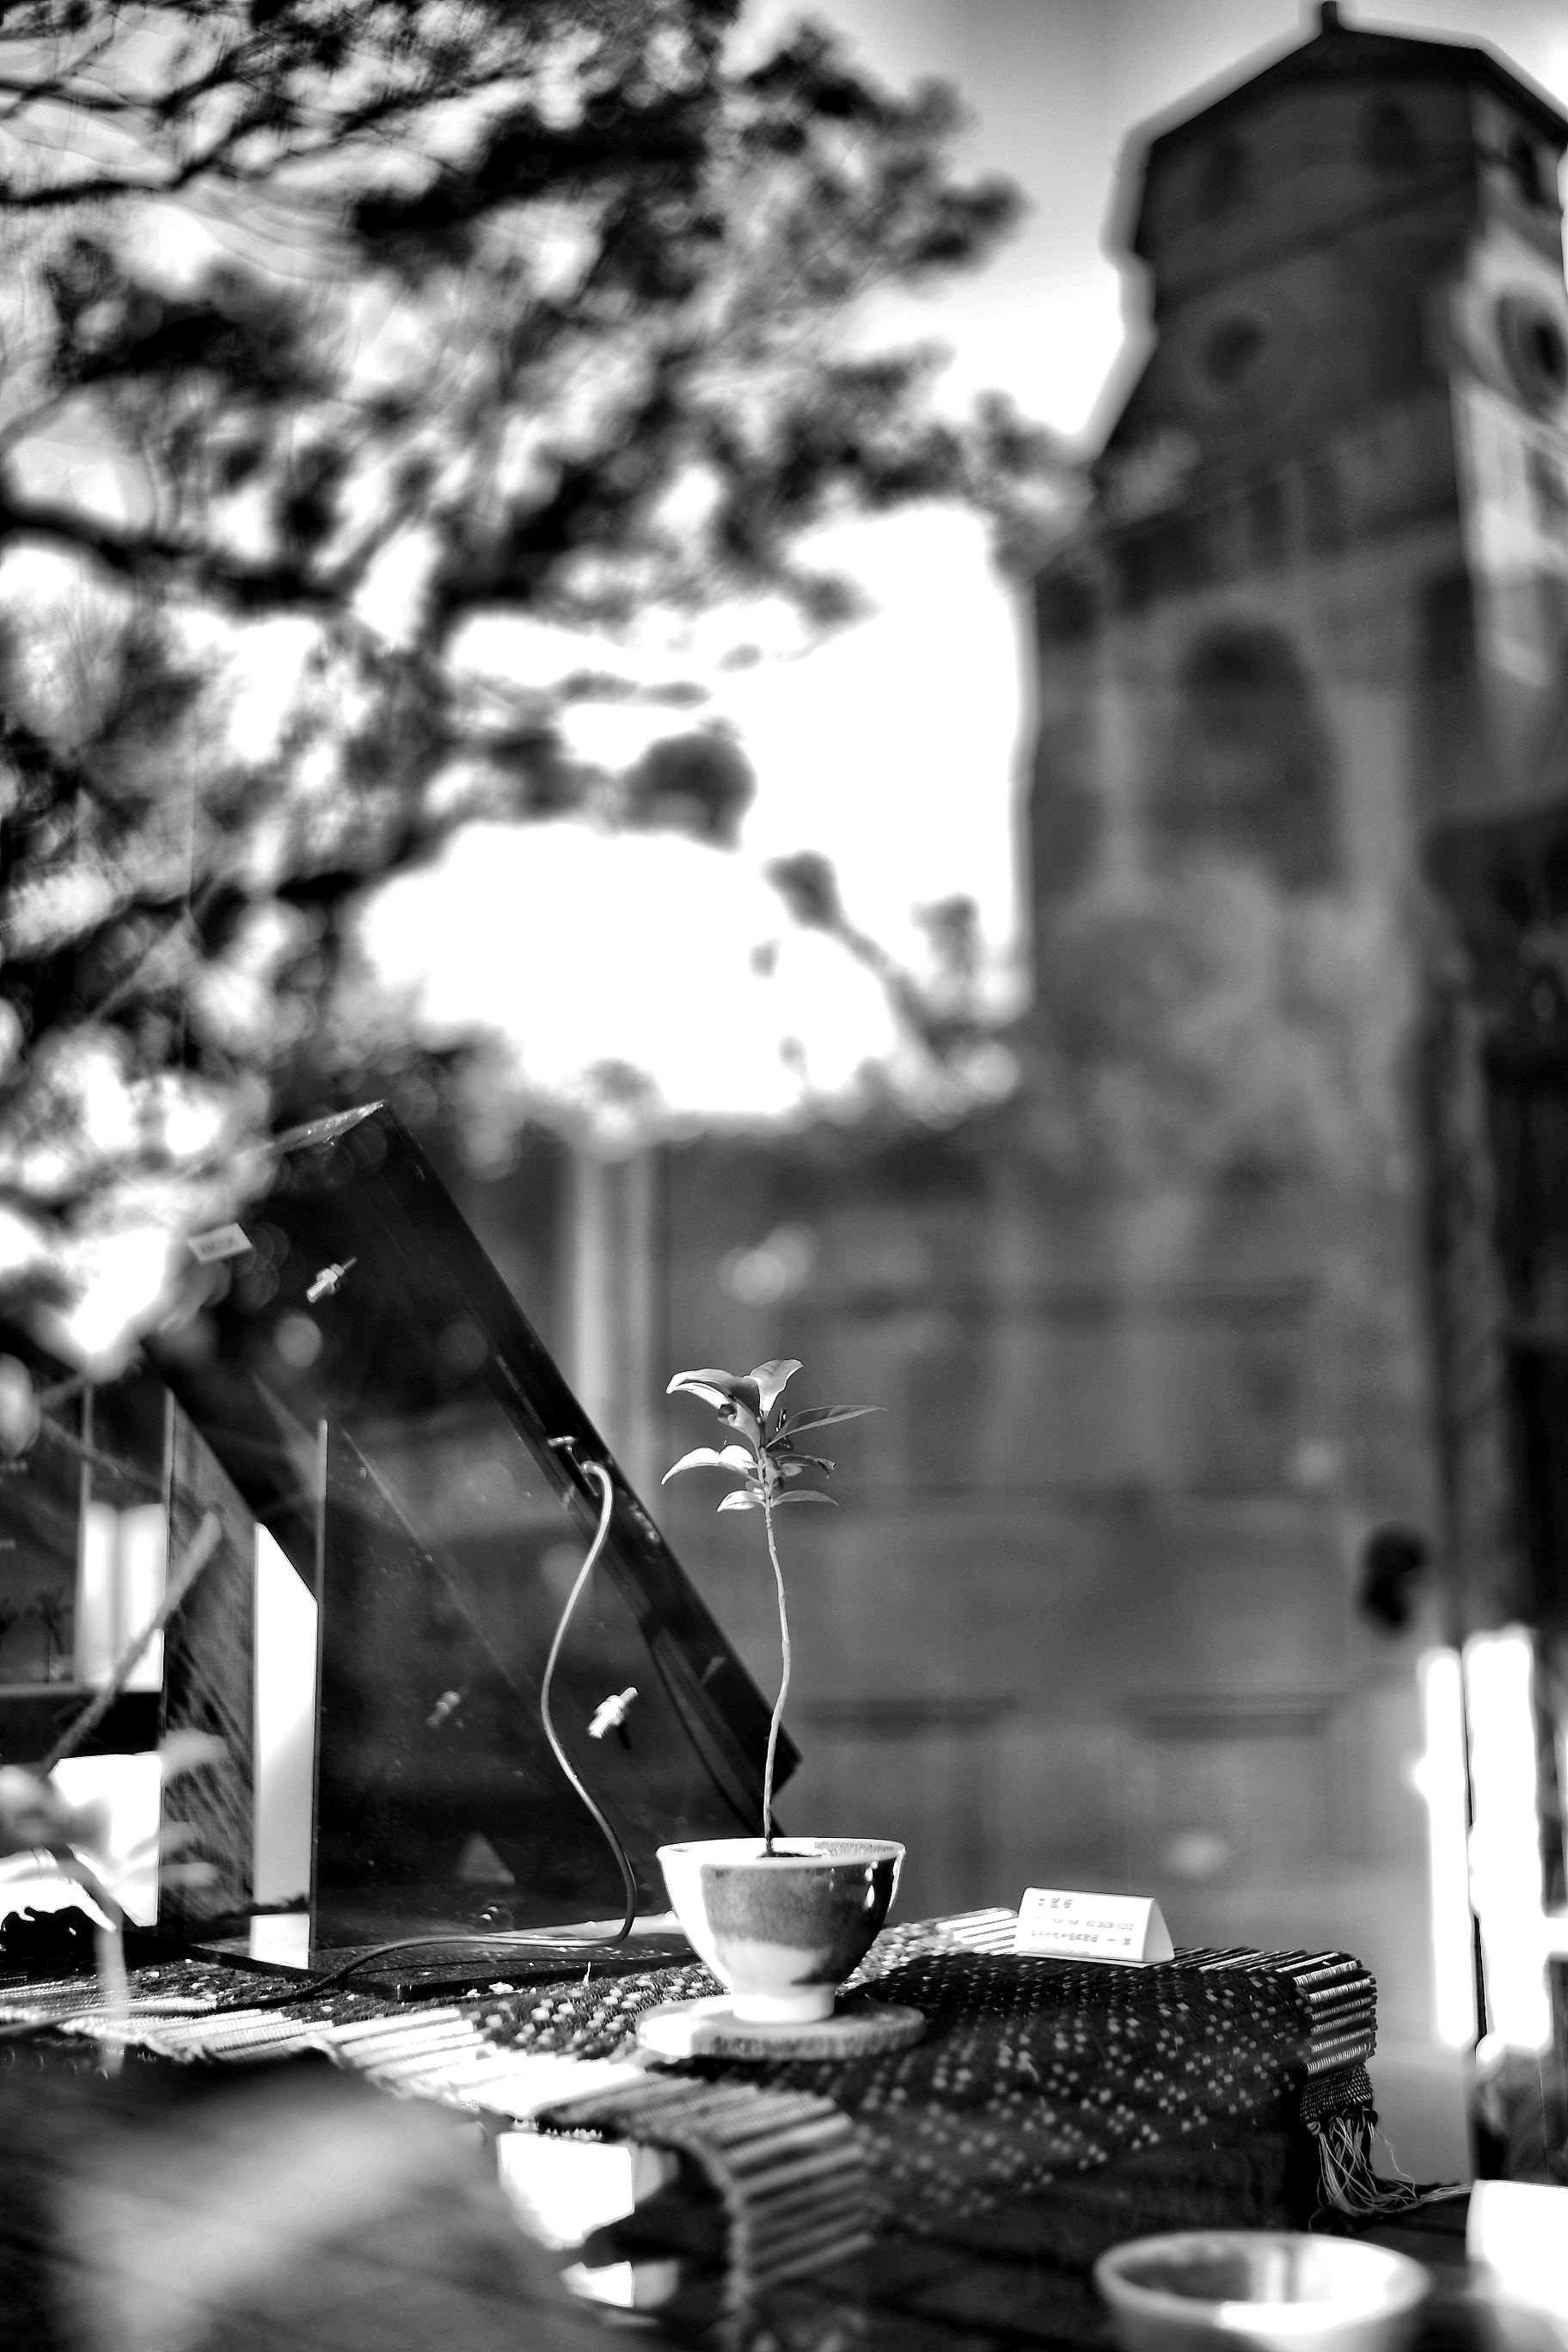
table, blur, black and white, plant, white, photography, vase, ceramic, black, monochrome, close up, leaves, outdoors, art, focus, photograph, monochrome photography, film noir